Stephen Cassidy

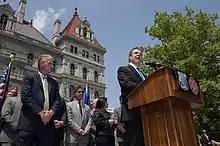
Governor Andrew Cuomo was a keynote speaker at rally for NYC Firefighters and Police Officers disability protection legislation (2015)

Cassidy and the UFA immediately called for an independent investigation into how two firefighters died and scores of others were injured fighting a fire in a high-rise toxic, vacant building that was under deconstruction. As a result of continuing pressure from the UFA, on August 23, 2007, the "New York Post" published an editorial calling for the Fire Commissioner to be terminated, stating, "Mayor Bloomberg needs Commissioner Nicholas Scoppetta’s badge on his desk by close of business day.” In a New York 1 interview almost a year after the fire, Cassidy said, "Two of our firefighters died protecting what is essentially a vertical Love Canal which was abandoned years ago. An independent investigation needs to move forward, subpoenas need to be issued and people must be compelled to give testimony under oath. No matter what happened the fire department ultimately had the ability to prevent this tragedy.”